Matt Morgan

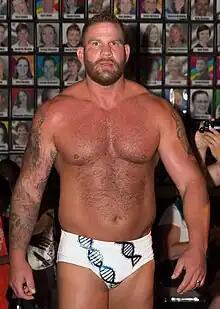
Morgan in 2013

Matthew Thomas Morgan (born September 10, 1976) is an American politician and retired professional wrestler. He is known for his time in World Wrestling Entertainment (WWE), where he performed on the SmackDown brand, and Total Nonstop Action Wrestling (TNA), where he is a two-time TNA World Tag Team Champion. He is the former mayor and current deputy mayor of the city of Longwood, Florida. Morgan also appeared on "American Gladiators".